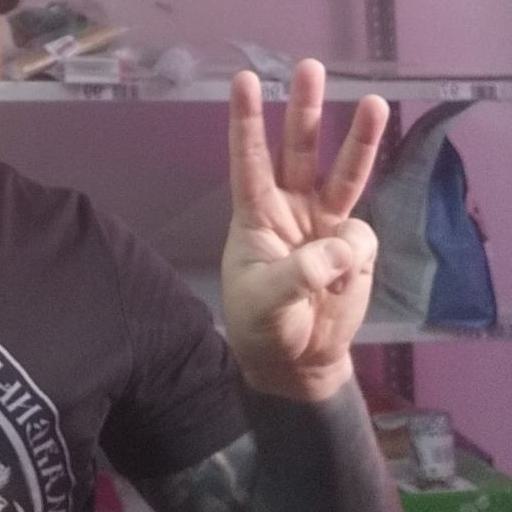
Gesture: three